Metropolis

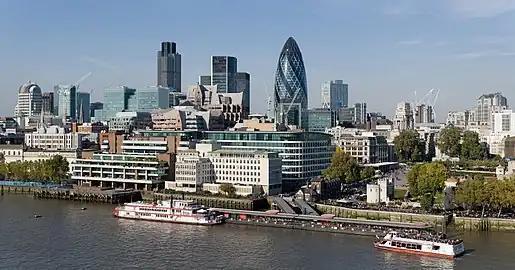
London is the largest city in the United Kingdom

The "Union of Polish metropolises", established in 1990, is an organization of the largest cities in the country. Currently twelve cities are members of the organization, of which 11 have more than a quarter-million inhabitants. The largest metropolitan area in Poland, if ranked solely by the number of inhabitants, is the Katowice metropolitan area with around 3 million inhabitants (5 million inhabitants in the Katowice-Ostrava metropolitan area). The Metropolis GZM is an initiative of recent years attempting to unite the conurbation into one official urban unit. It is followed by Warsaw, with around 1.7 million inhabitants in the city proper and 3.1 million in the Warsaw metropolitan area. Other Polish metropolises are Kraków, Łódź, Wrocław, Poznań, Tricity, Szczecin and Bydgoszcz–Toruń.